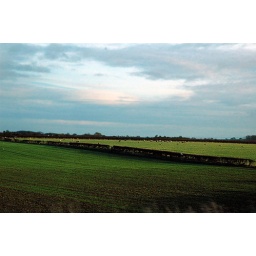
Farmland in the north of England along the A1. Taken from a car window while travelling at 70+ mph.